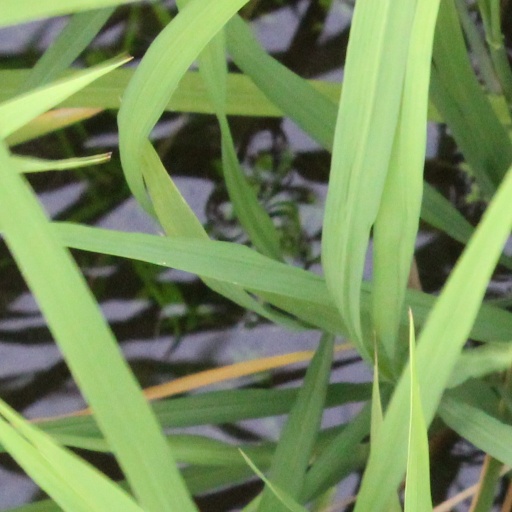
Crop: rice